Observational learning

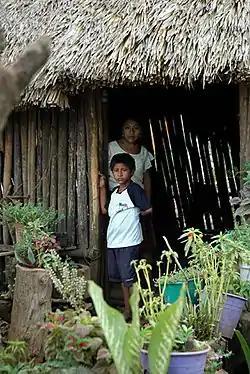
Mayan villagers

Children from indigenous heritage communities of the Americas often learn through observation, a strategy that can carry over into adulthood. The heightened value towards observation allows children to multi-task and actively engage in simultaneous activities. The exposure to an uncensored adult lifestyle allows children to observe and learn the skills and practices that are valued in their communities. Children observe elders, parents, and siblings complete tasks and learn to participate in them. They are seen as contributors and learn to observe multiple tasks being completed at once and can learn to complete a task while still engaging with other community members without being distracted.